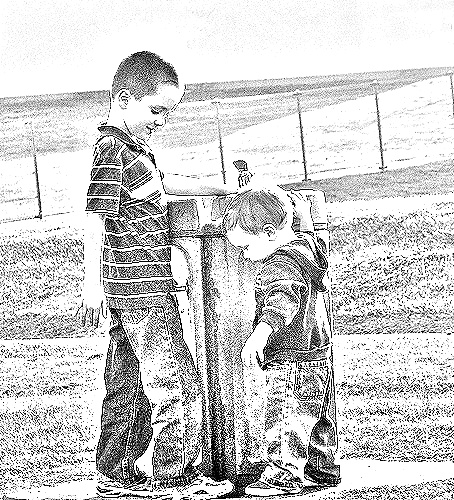
Portrait style: Sketch Portrait